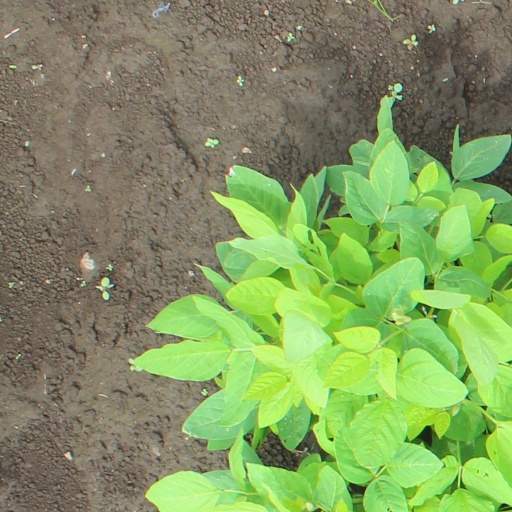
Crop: soybean